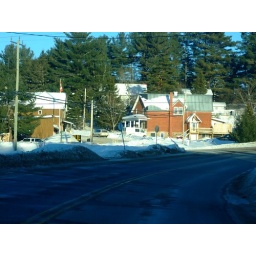
Utterson. The restaurant is behind the Live Bait sign. The white roof above the others is the United Church I think.